Mannheim–Saarbrücken railway

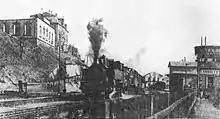
Steam locomotives of P 2.II and P 3.1 classes passing through Lambrecht

At the beginning of the 20th century, locomotives of classes P 2.I, P 2.II, P 3, P 4 and P 5 were used to haul long-distance trains, some of them also local trains. Local traffic was especially hauled by locomotives of P 1.I, P 1.II, P 1.III and T 1 classes. Freight traffic was hauled by G 2.I, G 2.II, G 4.I, G 4.II and G 5 class locomotives. Class T 3 locomotives hauled traffic between Mannheim and Ludwigshafen.